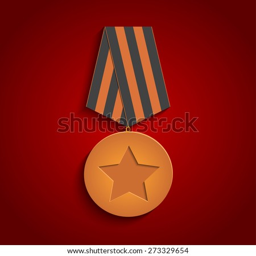
bronze medal with the imprint of star